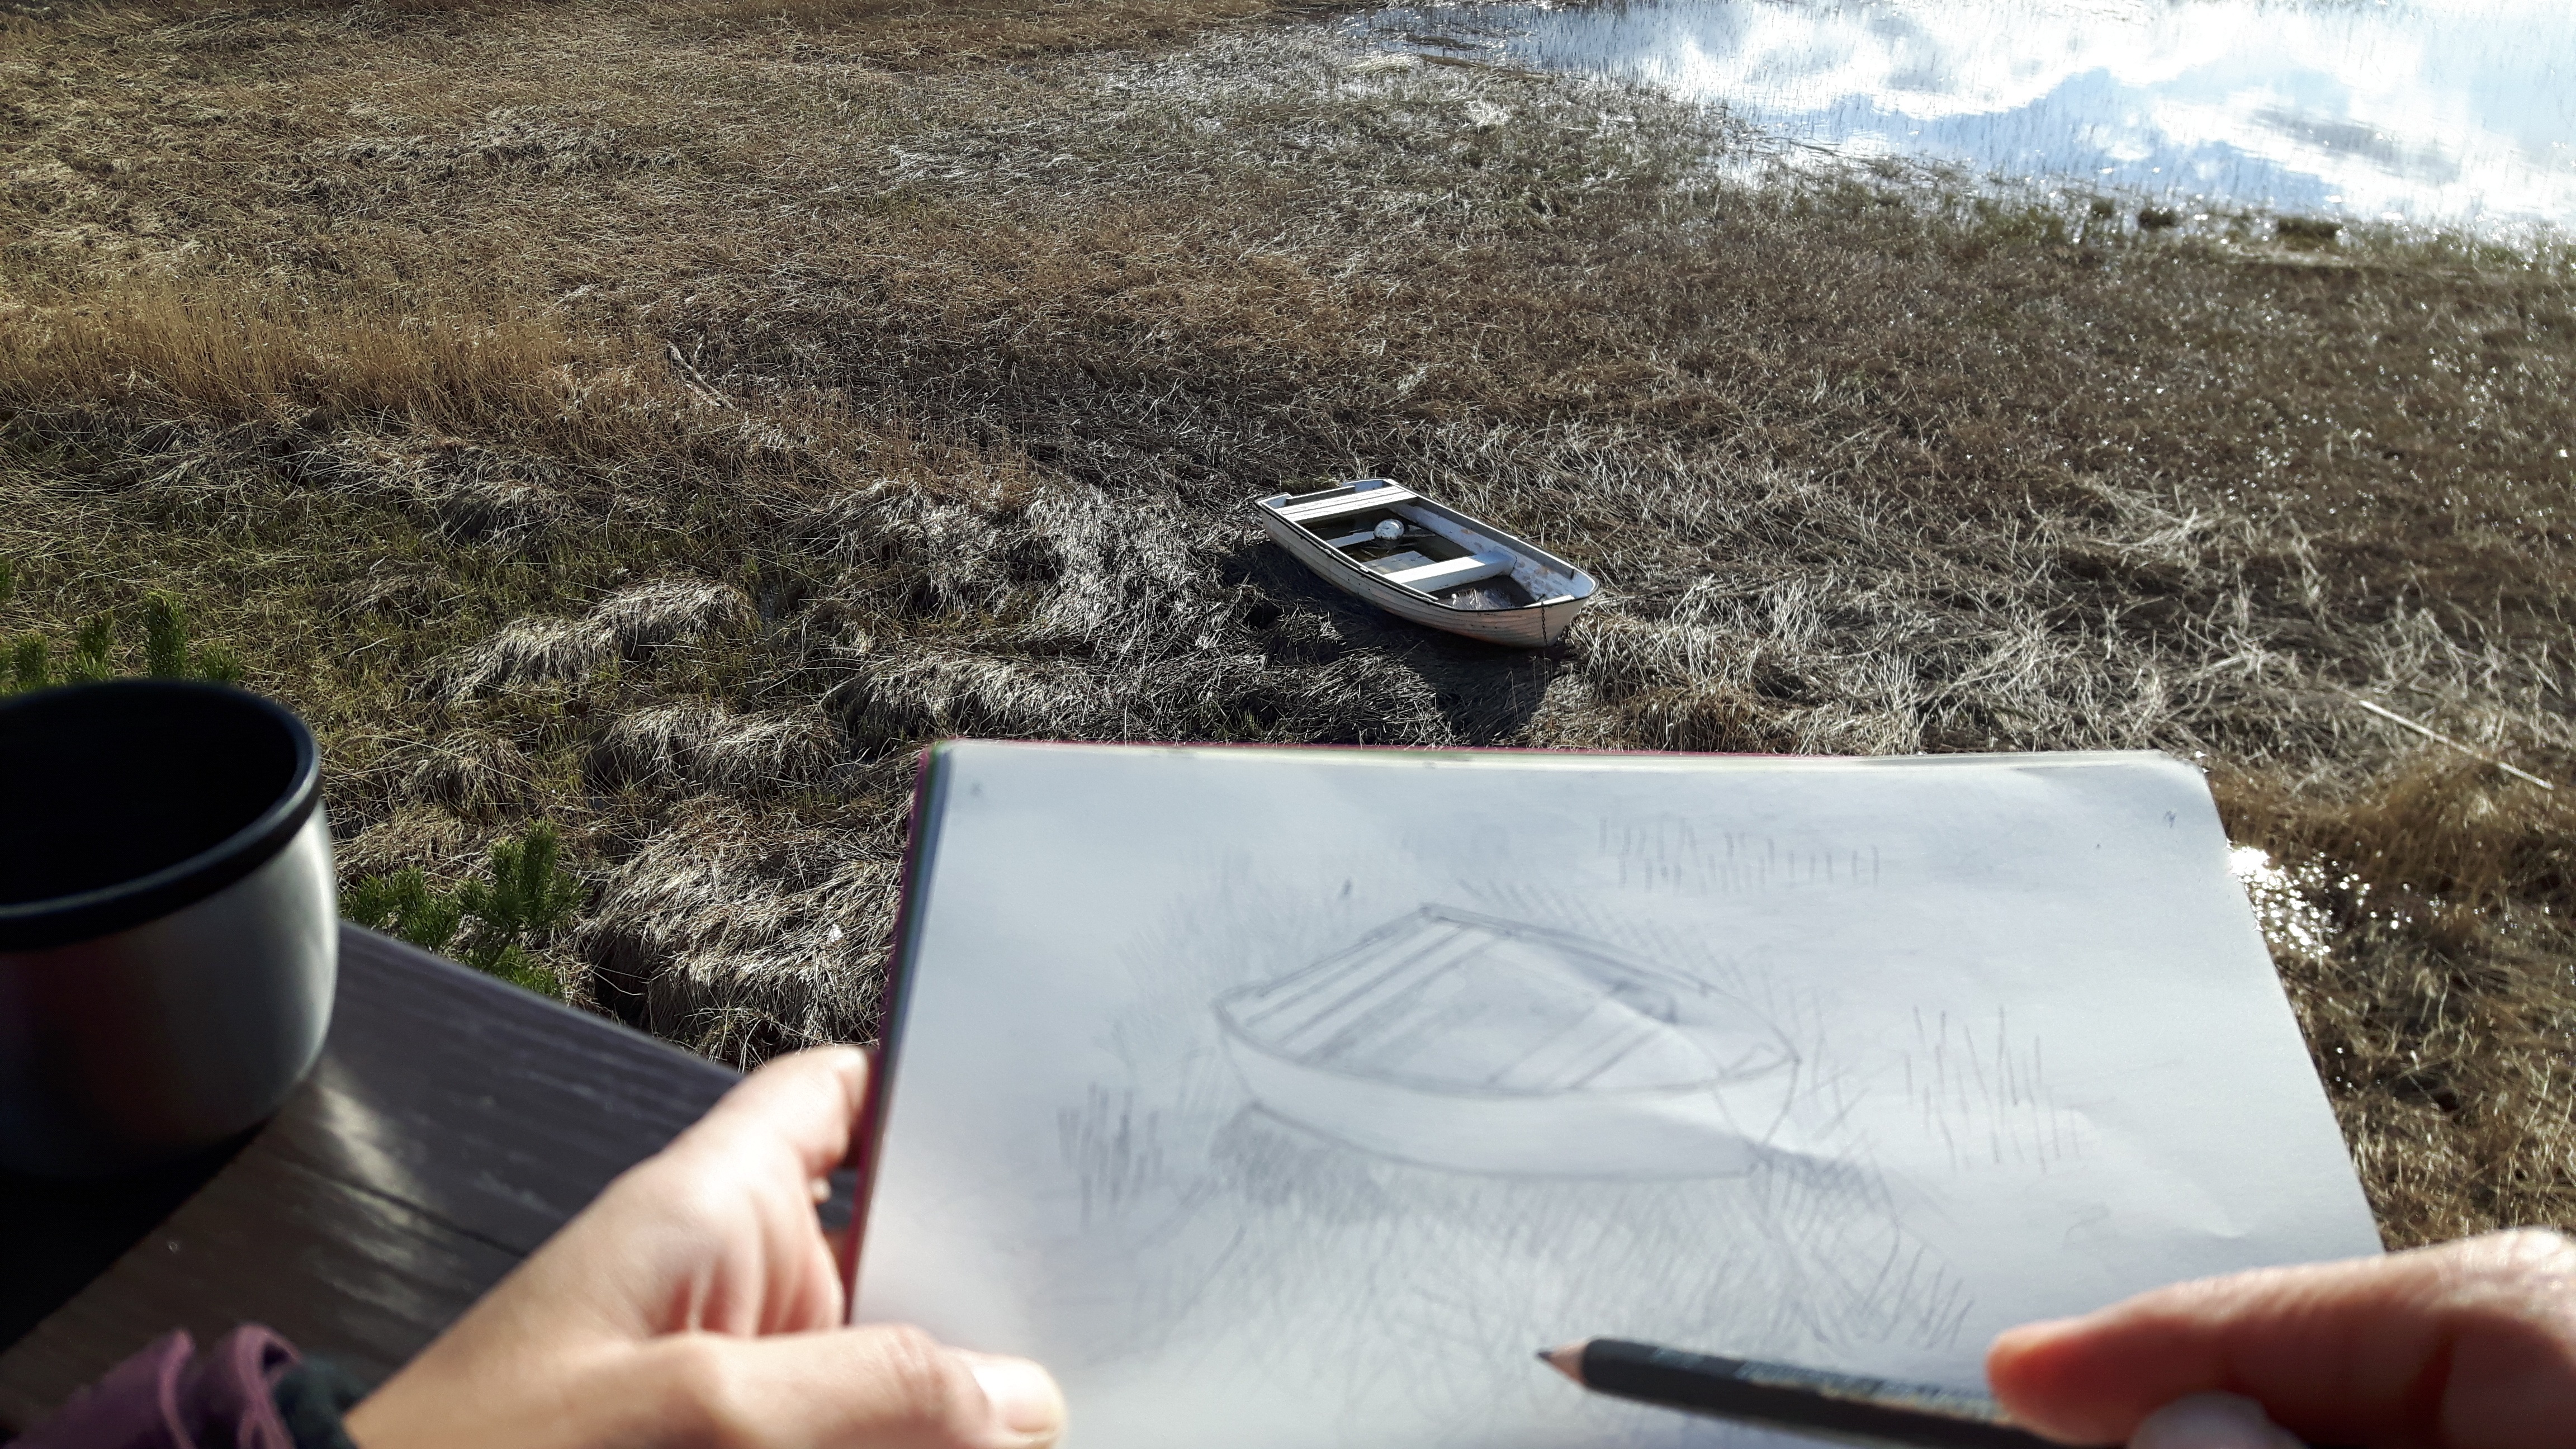
tree, grass, boat, car, glass, lake, vehicle, windshield, soil, draw, automotive exterior, automotive design